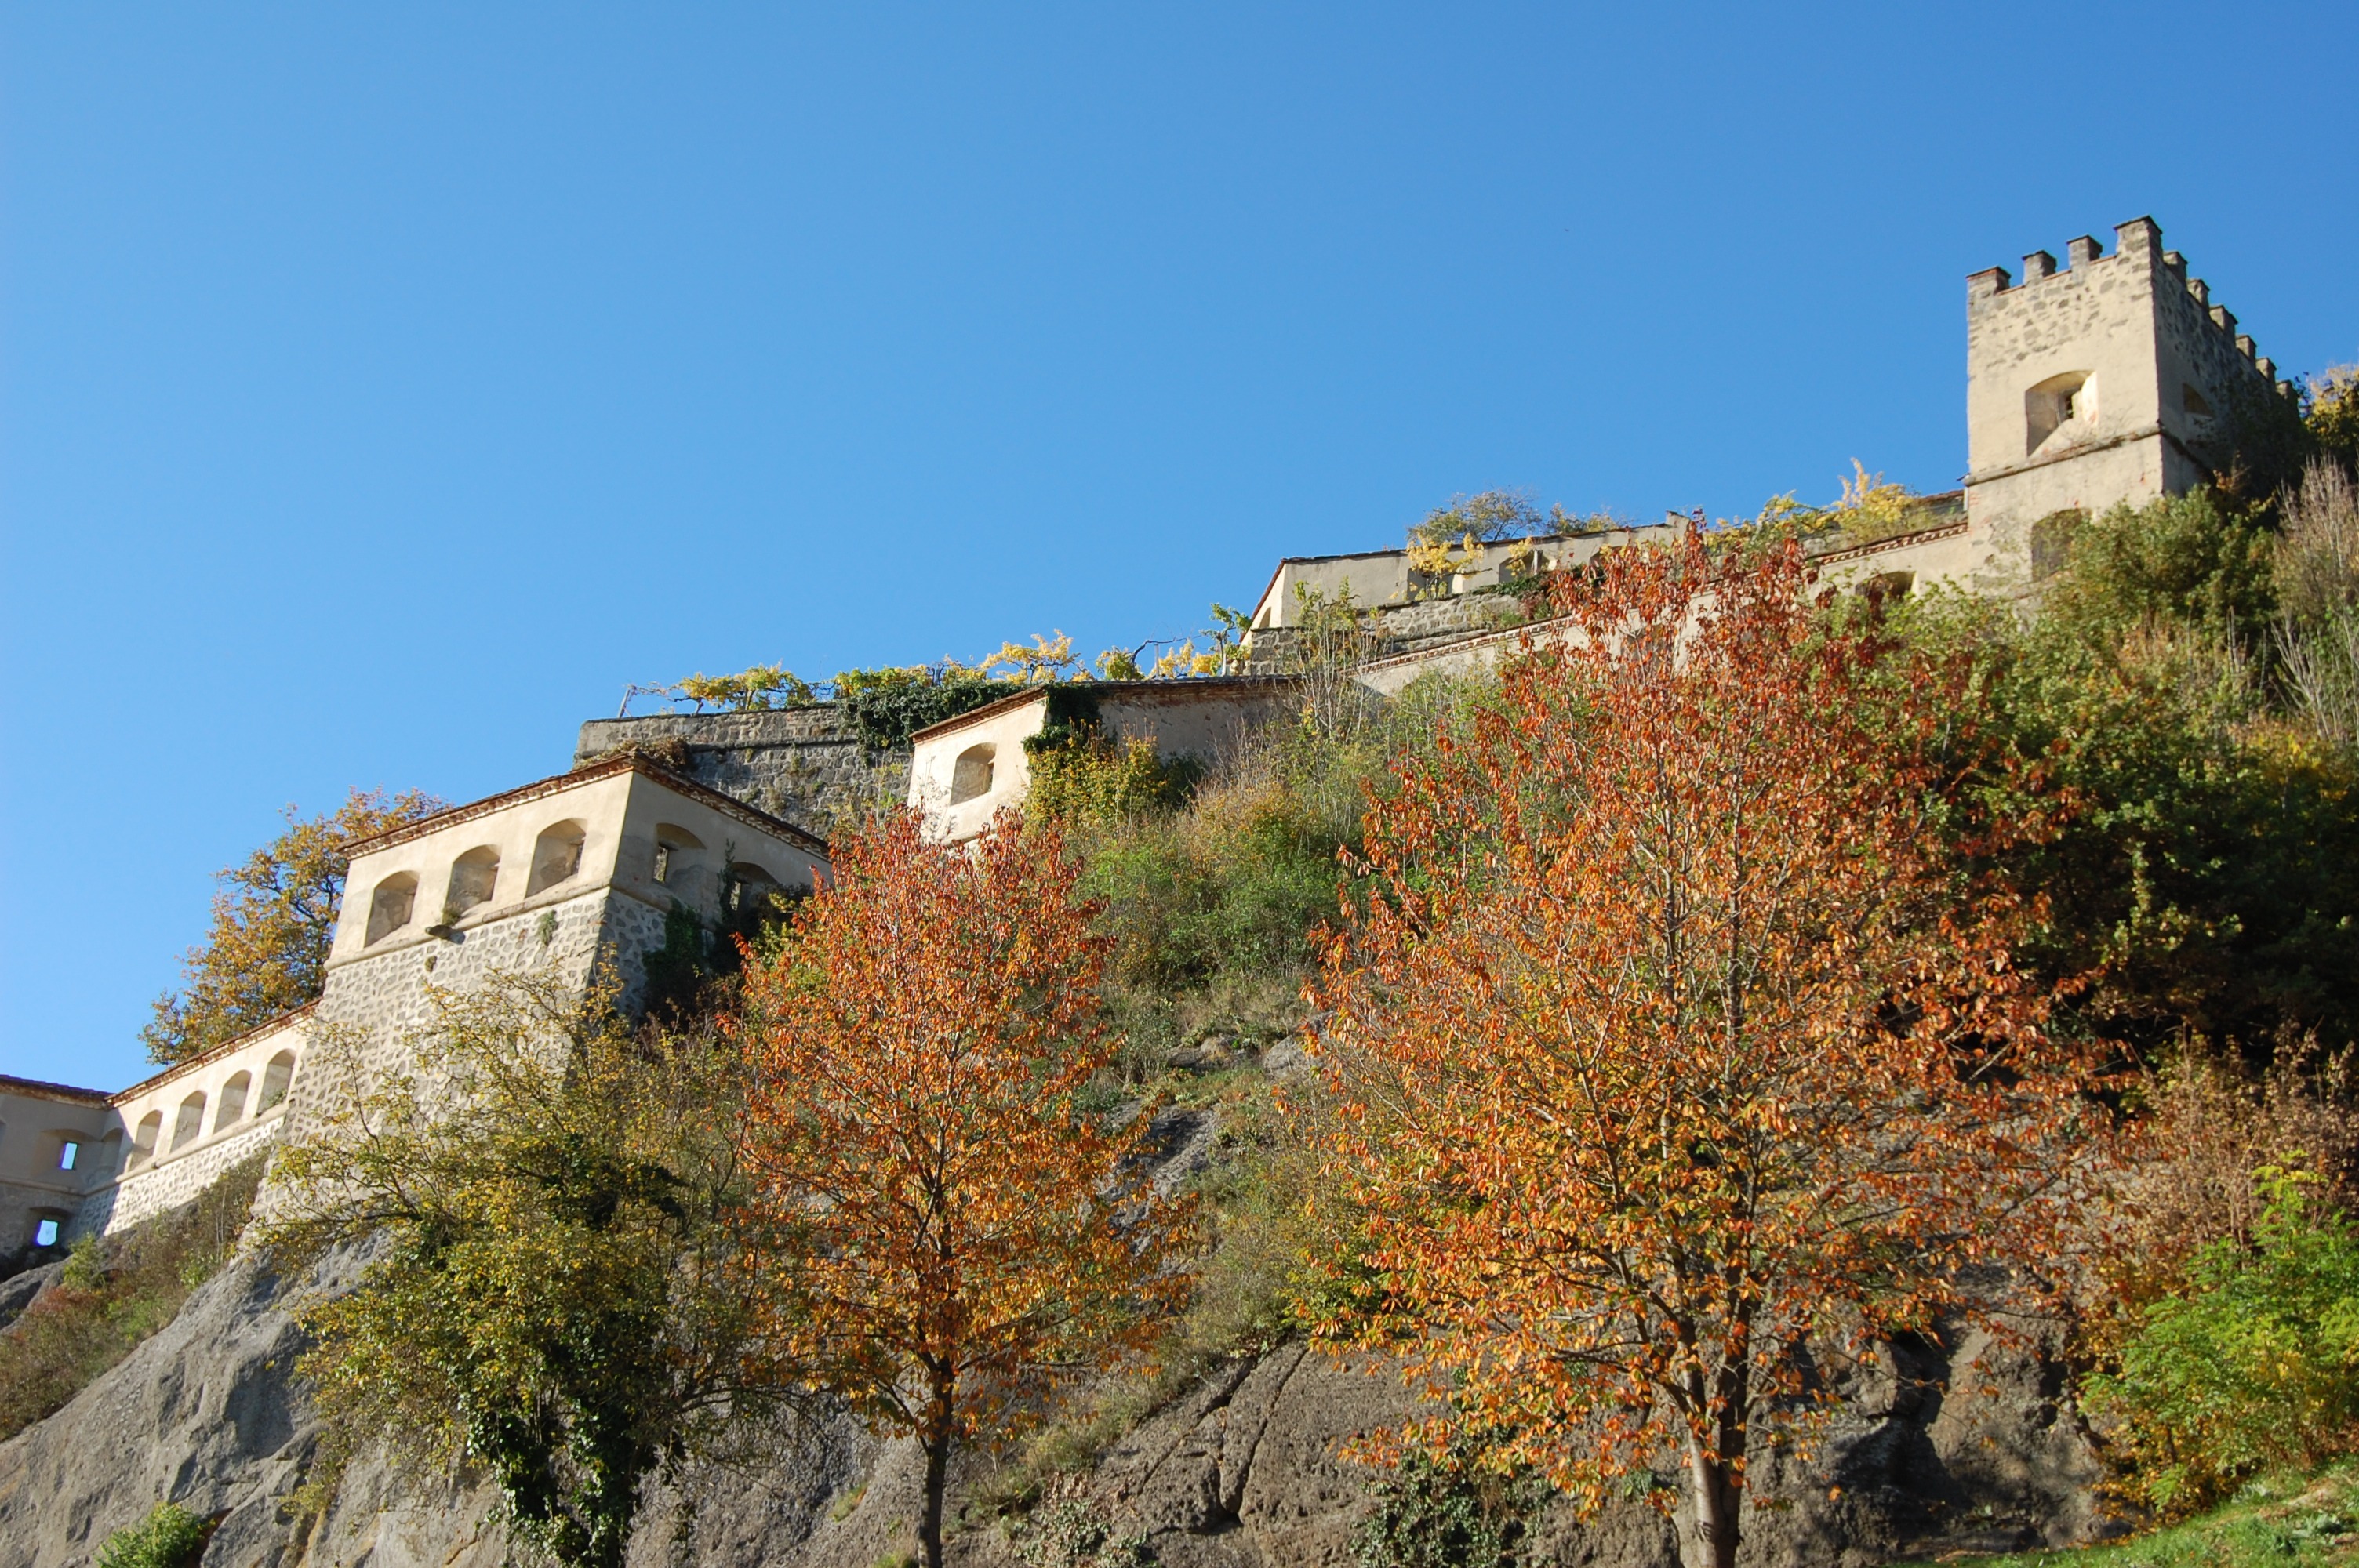
tree, flower, town, building, chateau, village, autumn, castle, fortification, tourism, season, austria, styria, rural area, riegersburg